Balthasar van den Bossche

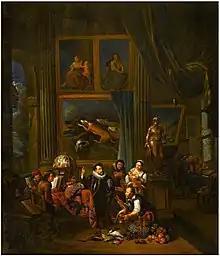
"A nobleman’s picture gallery"

The artist studio genre developed in the 15th century when artists started representing themselves in elevated historical guises, either as the Evangelist Luke painting Mary and the Infant Jesus or as famous painters from antiquity such as Apelles, painter to Alexander the Great. Seventeenth-century Dutch painters inverted the traditions of the two preceding centuries by rejecting historical guises and idealised settings and substituting more direct, true-to-life images of the painter at work. Some artists such as Adriaen van Ostade created images of very dilapidated studios, as if a painter of peasant scenes like himself should be a peasant in real life. Others such as Gerrit Dou refined the genre by turning them into erudite allegories of the arts. However, the genre was never intended to provide a realistic representation of an artist studio, but was rather a representation and promotion of a particular view of the role or status of artists. The artist studios are usually depicted with the props used by artists in the creation of their work. Van den Bossche often reused the same props in various treatments of artist studios. For instance the heavy drape and globe in "An Artist's Studio" (sold at Sphinx Fine Art) reappear in the "Studio of an Artist" held by the Hermitage. Van den Bossche included in these works a window opening to a leafy Italianate view. As in all 17th-century artist studio portraits, the light in these studio and gallery scenes comes from the north and from side windows rather than roof panels.